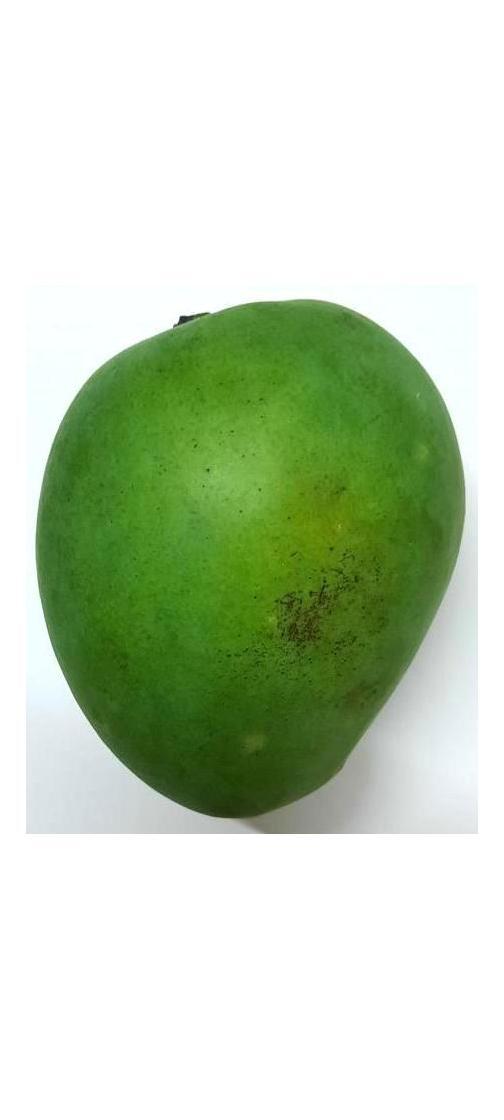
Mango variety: Harivanga